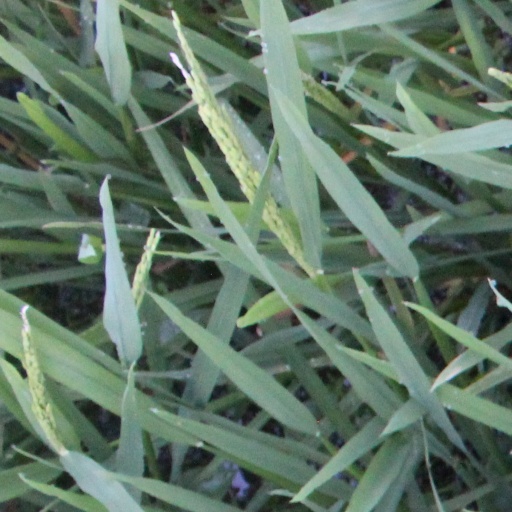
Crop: rice